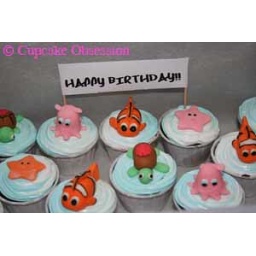
Finding nemo cupcakes in box with sign